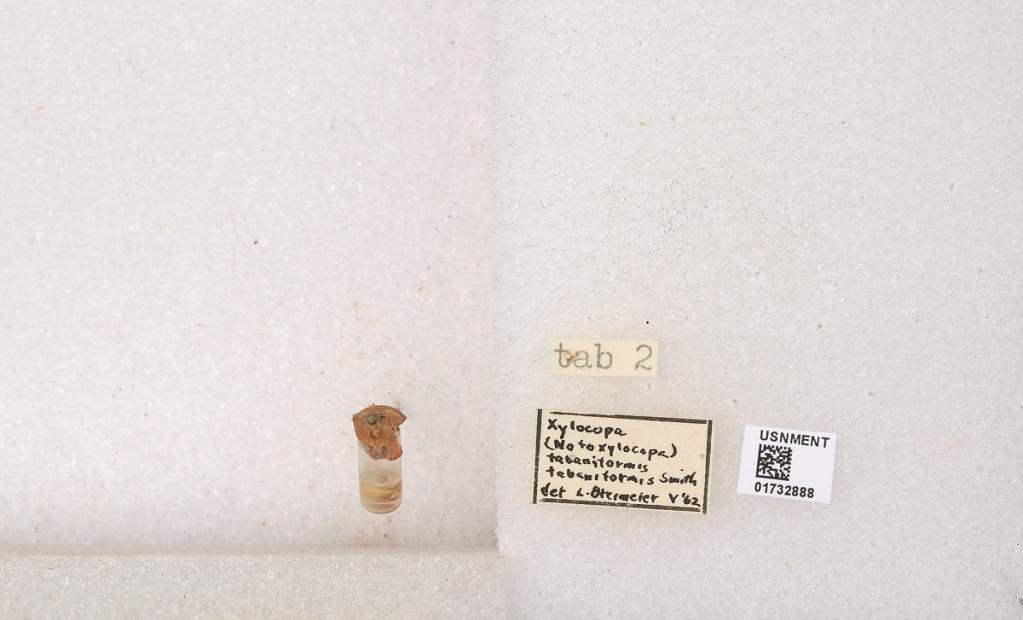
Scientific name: Xylocopa (Notoxylocopa) tabaniformis tabaniformis Smith
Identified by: Breimeier, L.